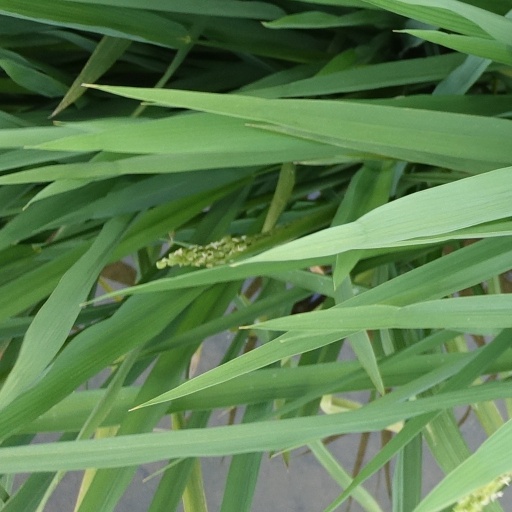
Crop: rice